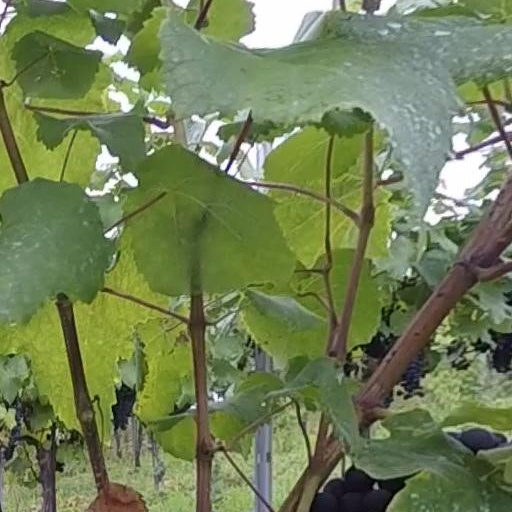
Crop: grape